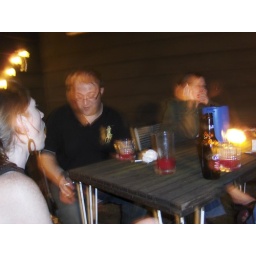
labor day weekend at the lake house in bridgman, michigan with 17 of our closest friends :D